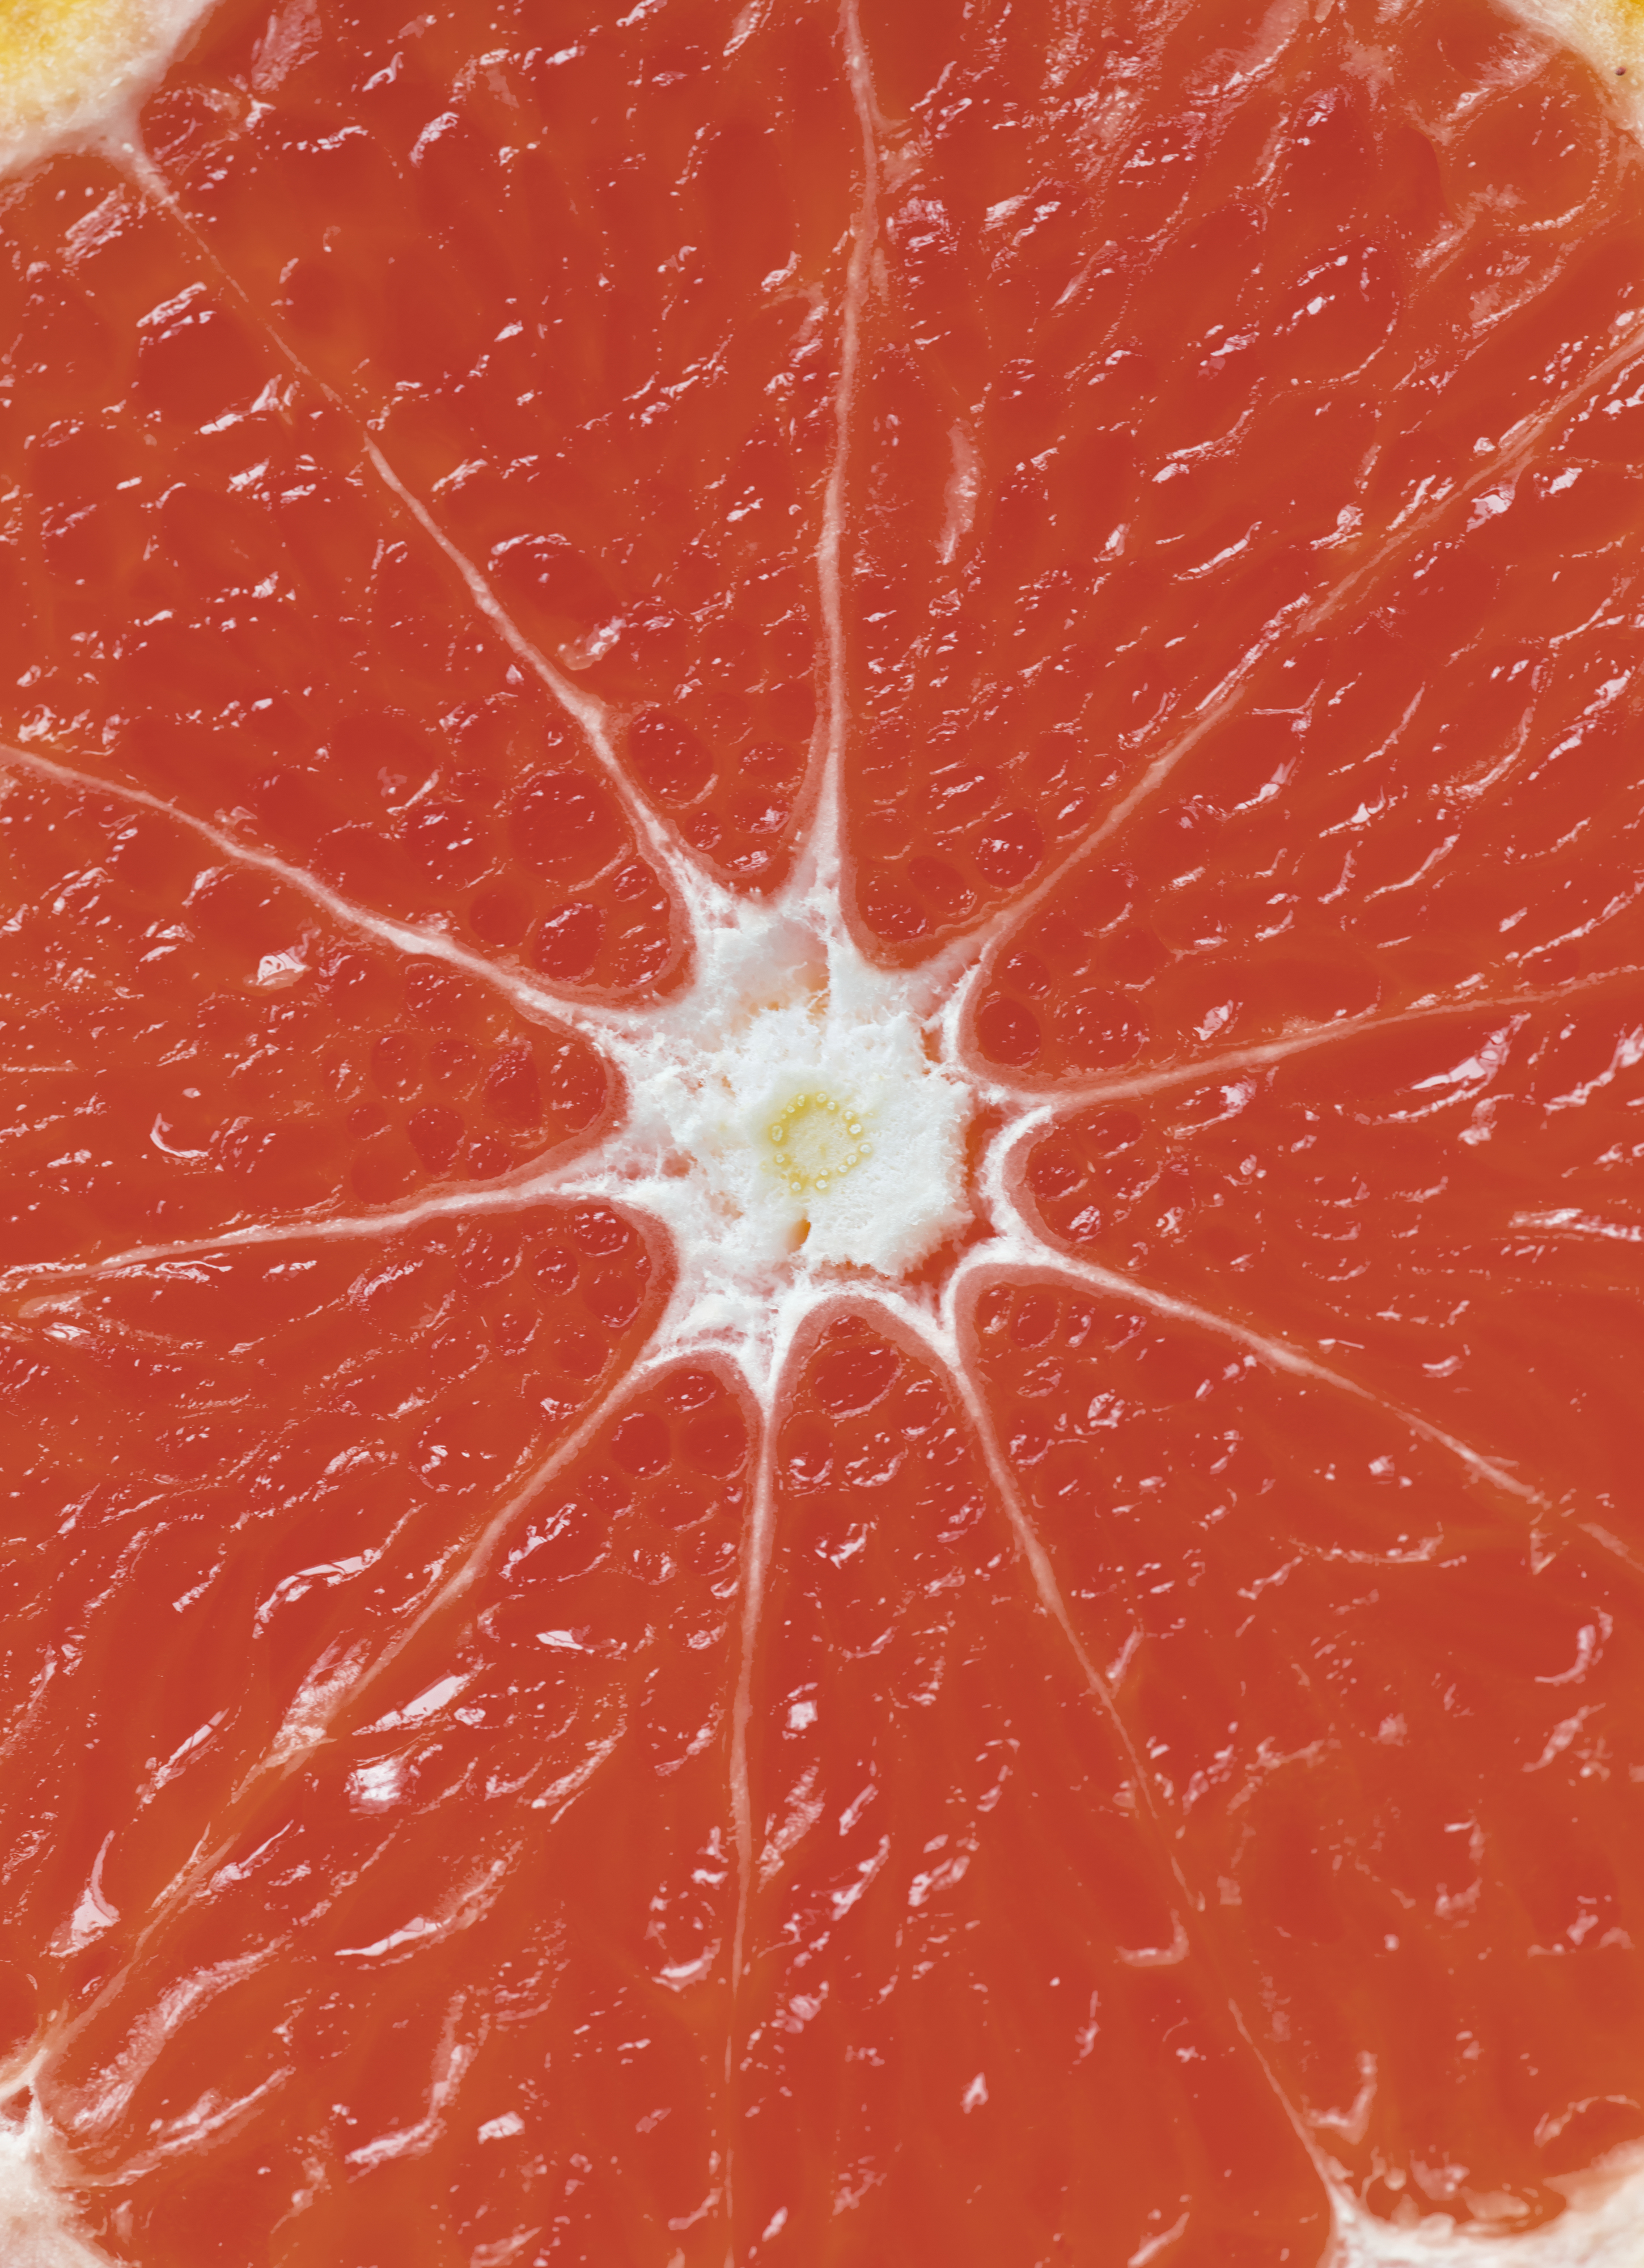
acid, background, blood, blood orange, citric, citrus, closeup, cook, cooking, cool, cut, detox, food, fresh, fresh fruit, freshness, fruit, half, health, healthy, juice, juicy, lemon, lemon slice, macro, natural, nature, nutrition, nutritious, organic, pattern, piece, raw, refreshing, ripe, season, seasonal, shape, slice, sour, squeeze, summer, sweet, tasty, texture, tropical, vitamin c, vitamins, wallpaper, grapefruit, produce, orange, grapefruit juice, vegetarian food, peach